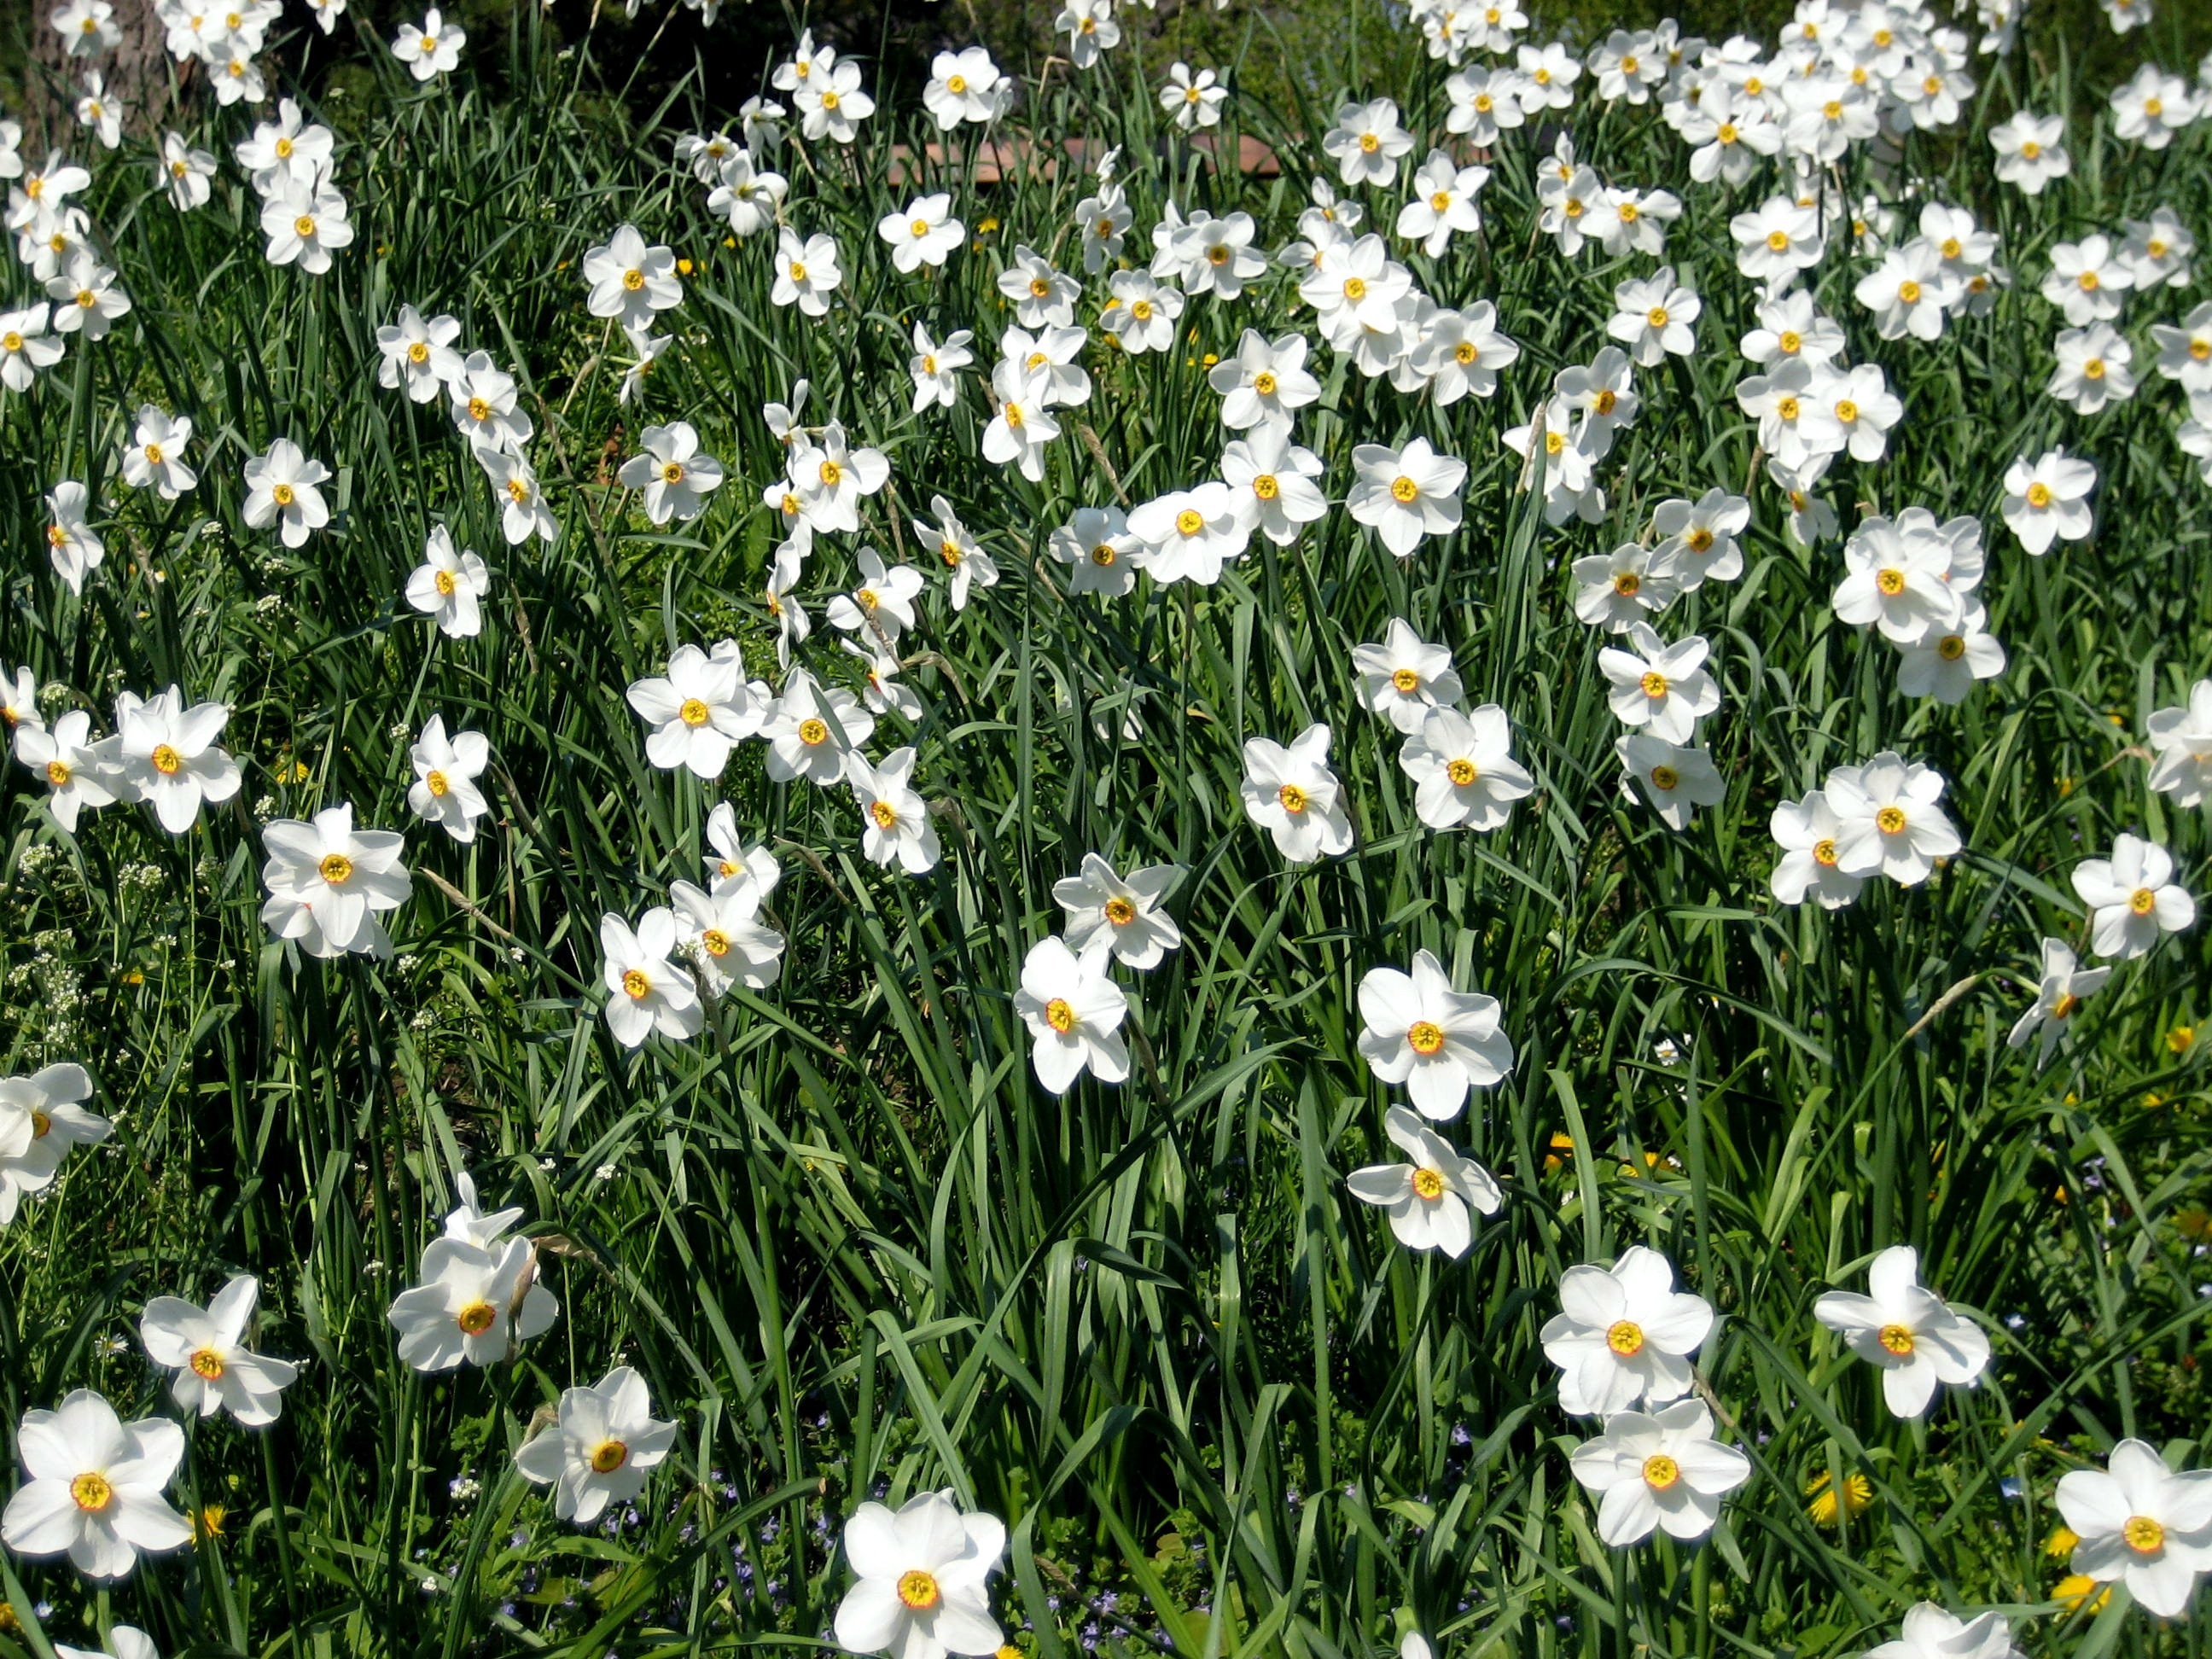
grass, plant, field, lawn, meadow, prairie, flower, daisy, spring, herb, botany, flora, wildflower, daffodils, flowering plant, daisy family, oxeye daisy, daffodil field, grass family, land plant, chamaemelum nobile, marguerite daisy, tanacetum parthenium